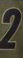
Number: 2